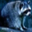
Label: raccoon